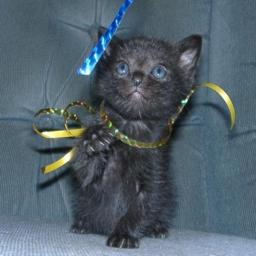
Animal: cats